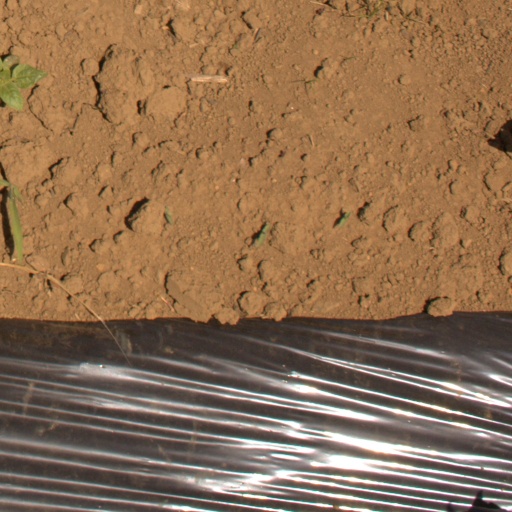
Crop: Jerusalem artichoke